Mahlon Loomis

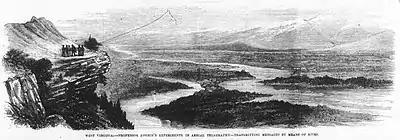
Illustration included in the December 29, 1877, issue of "Frank Leslie's Illustrated Newspaper" of how a recently reported West Virginia demonstration by Loomis might have appeared.

However, in late 1877 it was reported that Loomis was now conducting successful experiments in West Virginia, and also had the financing needed to test a bold plan to connect the western United States with Switzerland. According to this report, carried in numerous papers: "Information has reached here recently that Professor Loomis, who has been in the mountainous regions of West Virginia for some months conducting a series of experiments with his proposed aerial telegraphy, has demonstrated finally that telegraphing without wires is practical." Furthermore, "Professor Loomis has a scheme now on foot for a series of experiments from a point on one of the highest peaks on the Alps, in Switzerland, to a similarly situated place in the Rocky Mountains, on this side of the world. If this succeeds, of course, the invention will rank in importance with that of the electric telegraph itself, and be even greater than that of the telephone. All of the money necessary to carry on the experiments has already been promised, and it will not be many years, if it turns out to be a success, before ocean cables will be one of the lost arts, as having played its part, it will be laid aside. The cost of aerial telegraphy will not be over one cent when the other is $1,000."